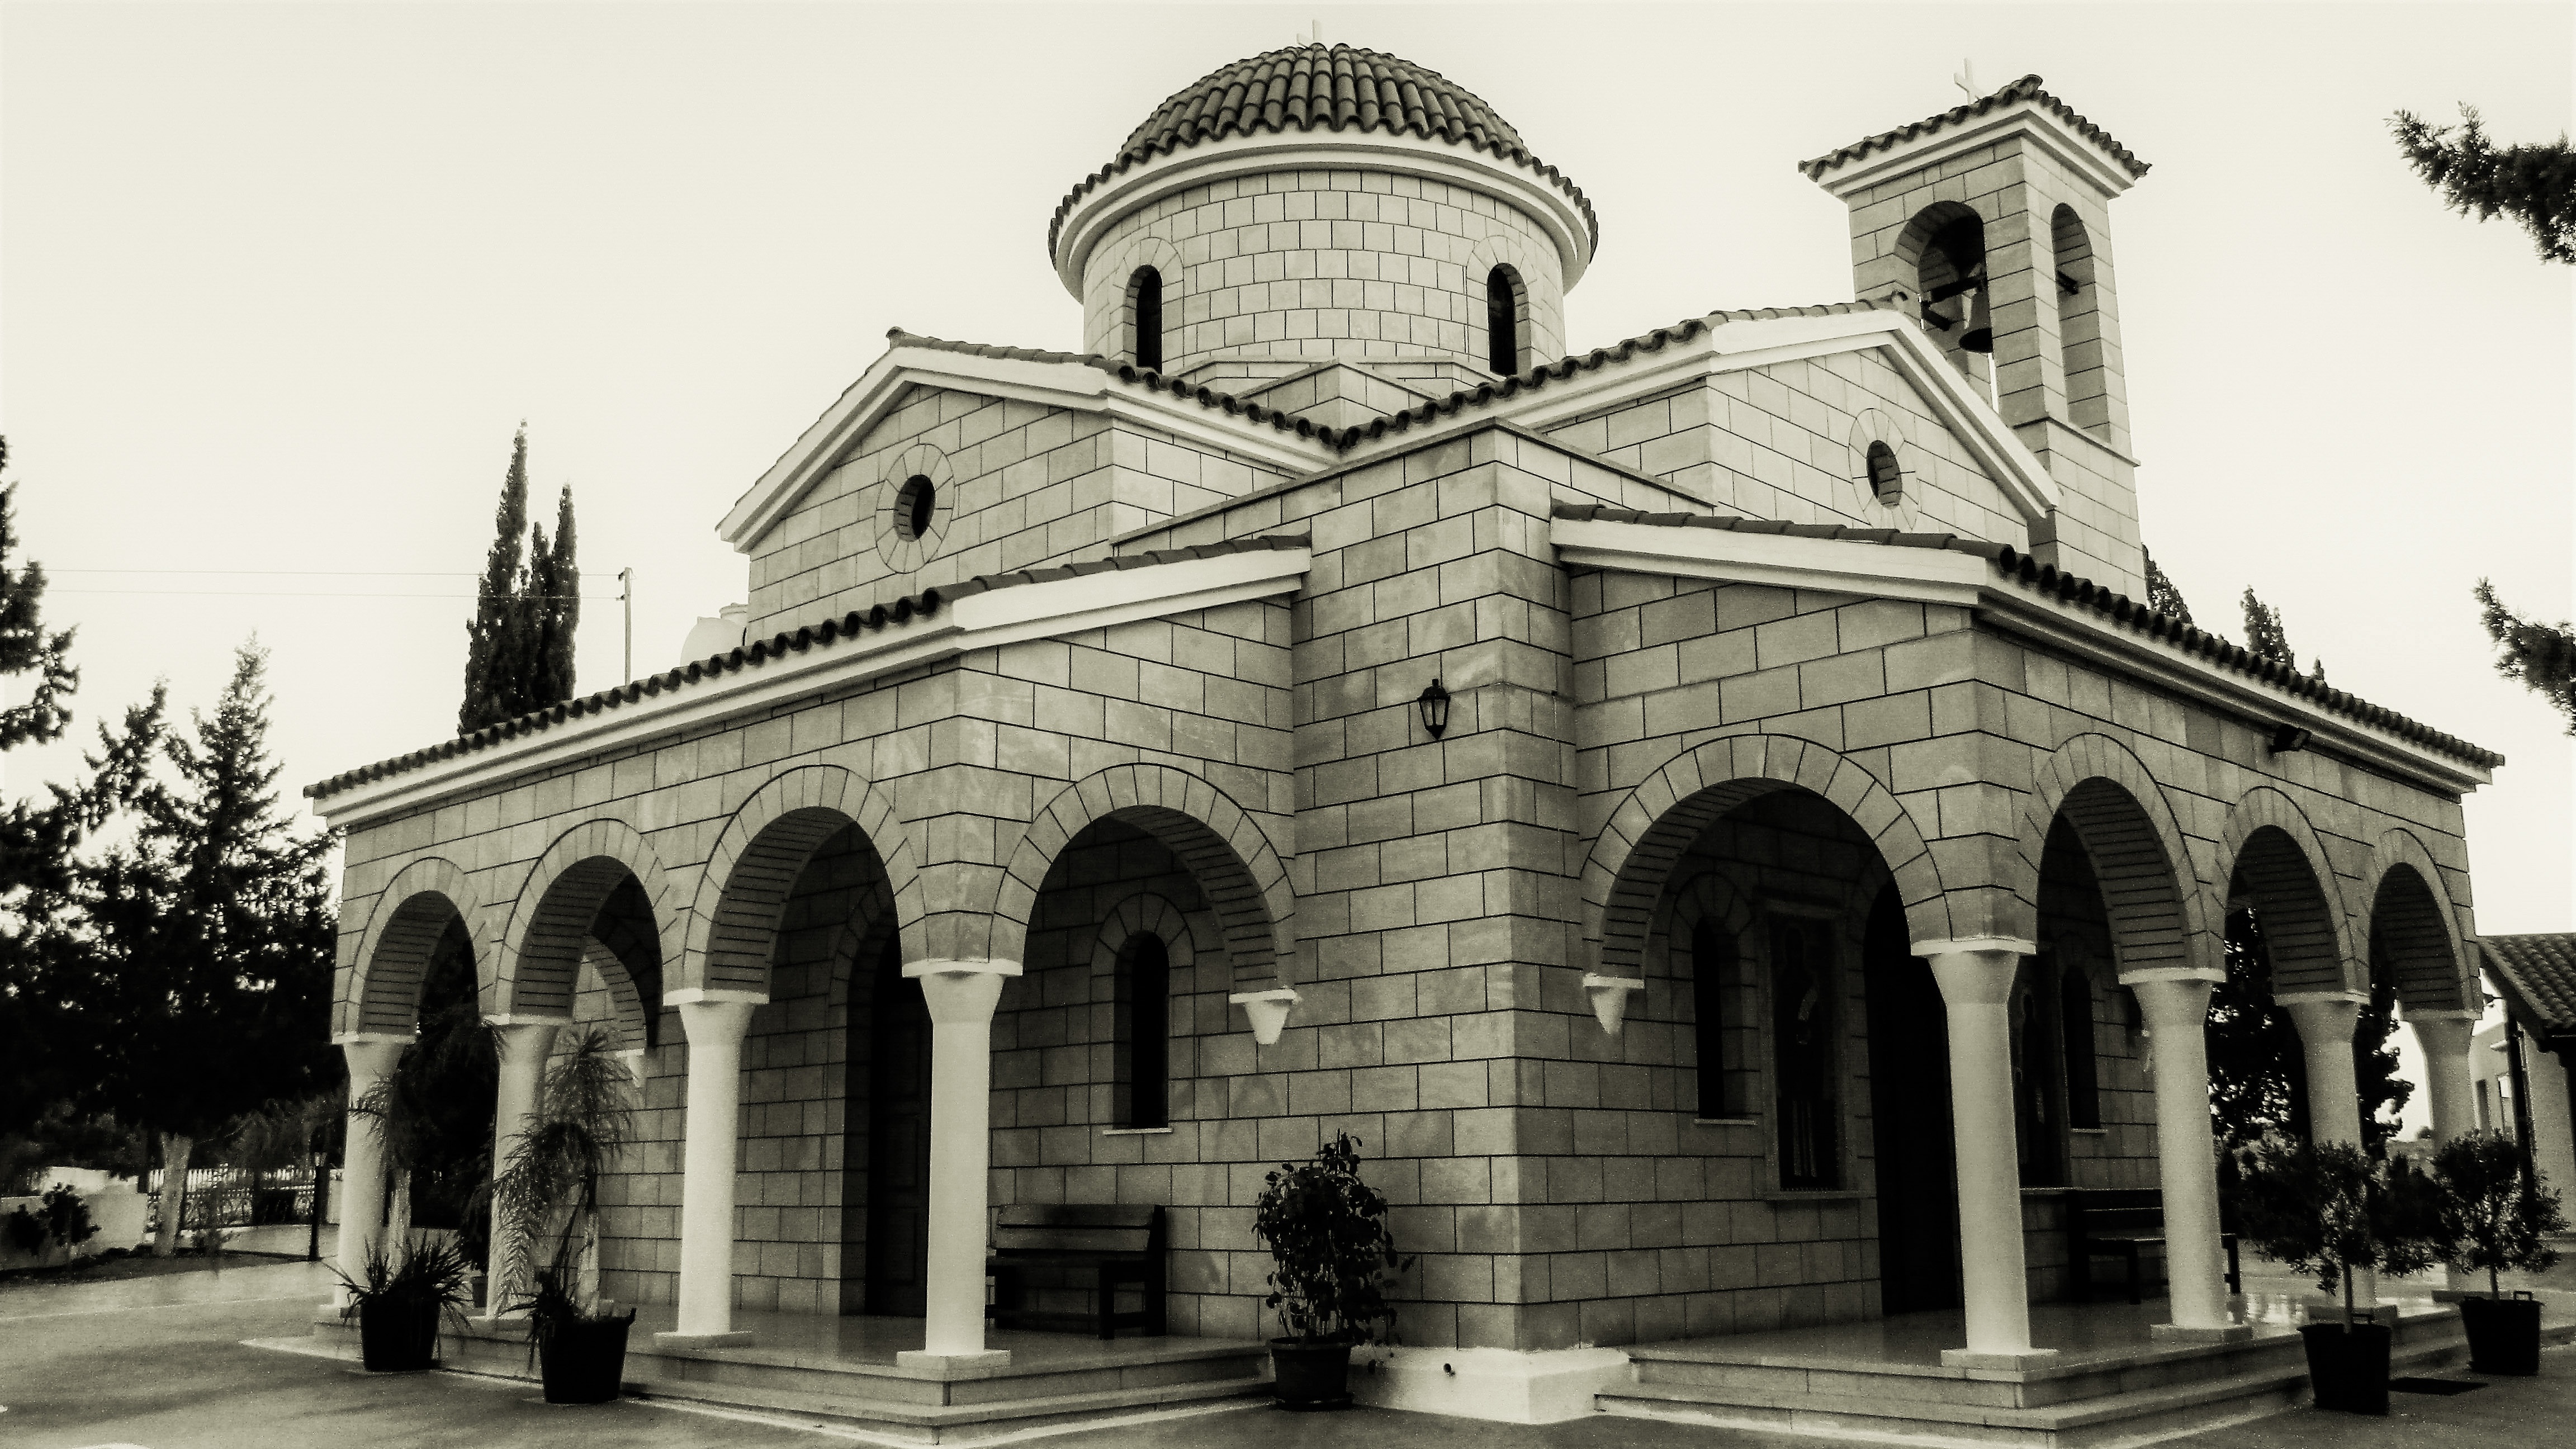
black and white, architecture, building, arch, religion, landmark, facade, church, monochrome, place of worship, synagogue, history, christianity, orthodox, basilica, cyprus, sotira, ayia paraskevi, classical architecture, monochrome photography, ancient history, ancient roman architecture, byzantine architecture